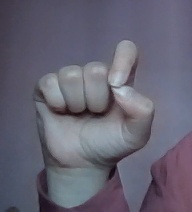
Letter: fa